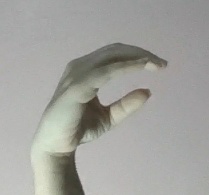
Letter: jeem